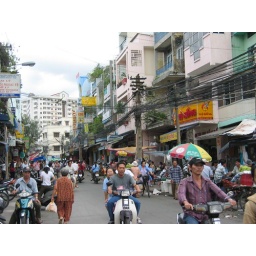
market near my house